2022 Swedish general election

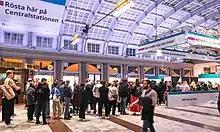
Hundreds queue to vote at Stockholm Central Station, 35 minutes before closing time, on election day, 11 September 2022

Voting stations were opened from 08:00 (CEST) to 20:00, and there were 7,772,120 Swedish nationals in total that had the right to vote in the 2022 general election. According to exit polls that were published by Sveriges Television and TV4, the bloc around the Swedish Social Democratic Party (S) showed a tight lead against the bloc around the Moderate Party (M). It was also reported that the Sweden Democrats (SD) surpassed M in the number of votes, and suggested that it could become the second-largest parliamentary party. S also won more votes in comparison with the 2018 Swedish general election.